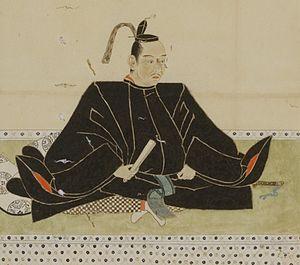
Ikoma Masatoshi est un samouraï de la fin de l'époque Azuchi Momoyama et du début de l'époque d'Edo. Il est également daimyo du domaine de Takamatsu.